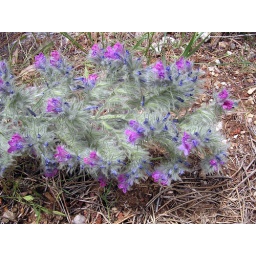
Juanar - plant in flower